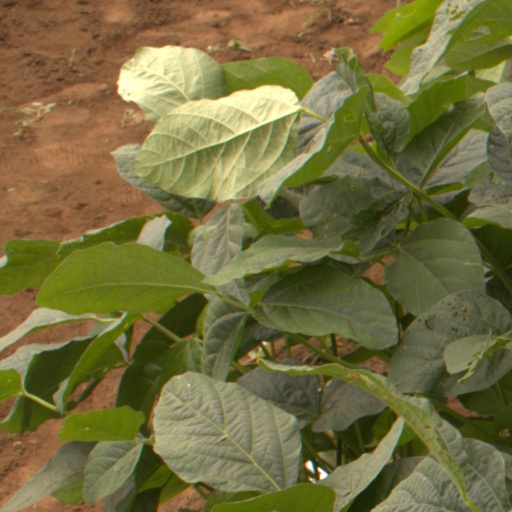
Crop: soybean